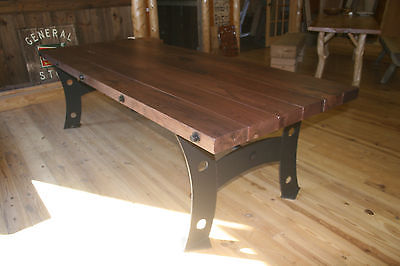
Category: table